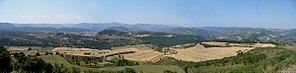
Un panorama est une vue en largeur d'un espace physique.
Rennes-le-Château est une commune française située dans le département de l'Aude en région Occitanie.